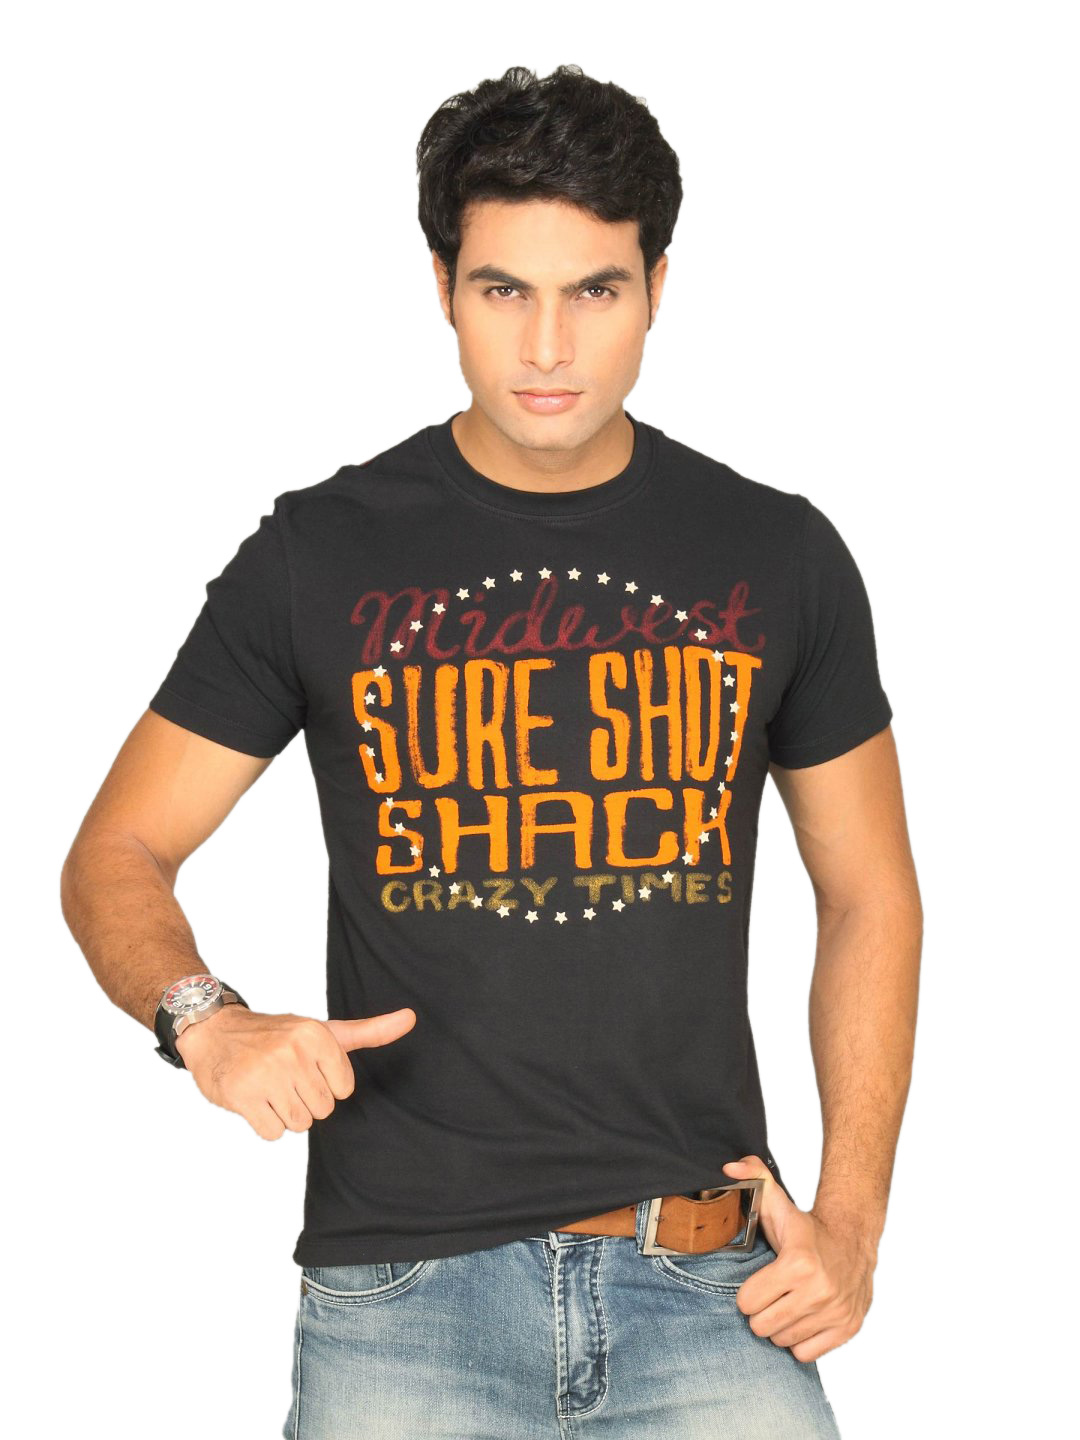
Lee Men's Shot Black T-shirt
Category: Apparel / Topwear / Tshirts
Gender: Men
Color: Black
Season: Summer 2011
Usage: Casual